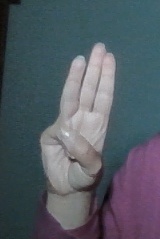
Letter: thaa